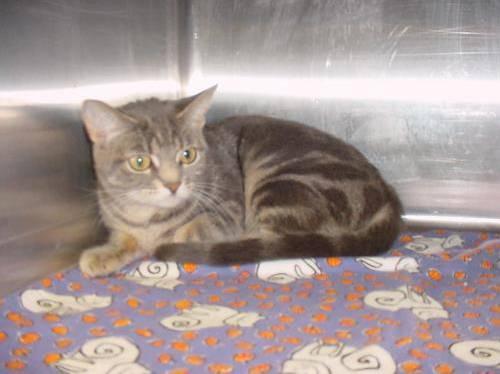
cat